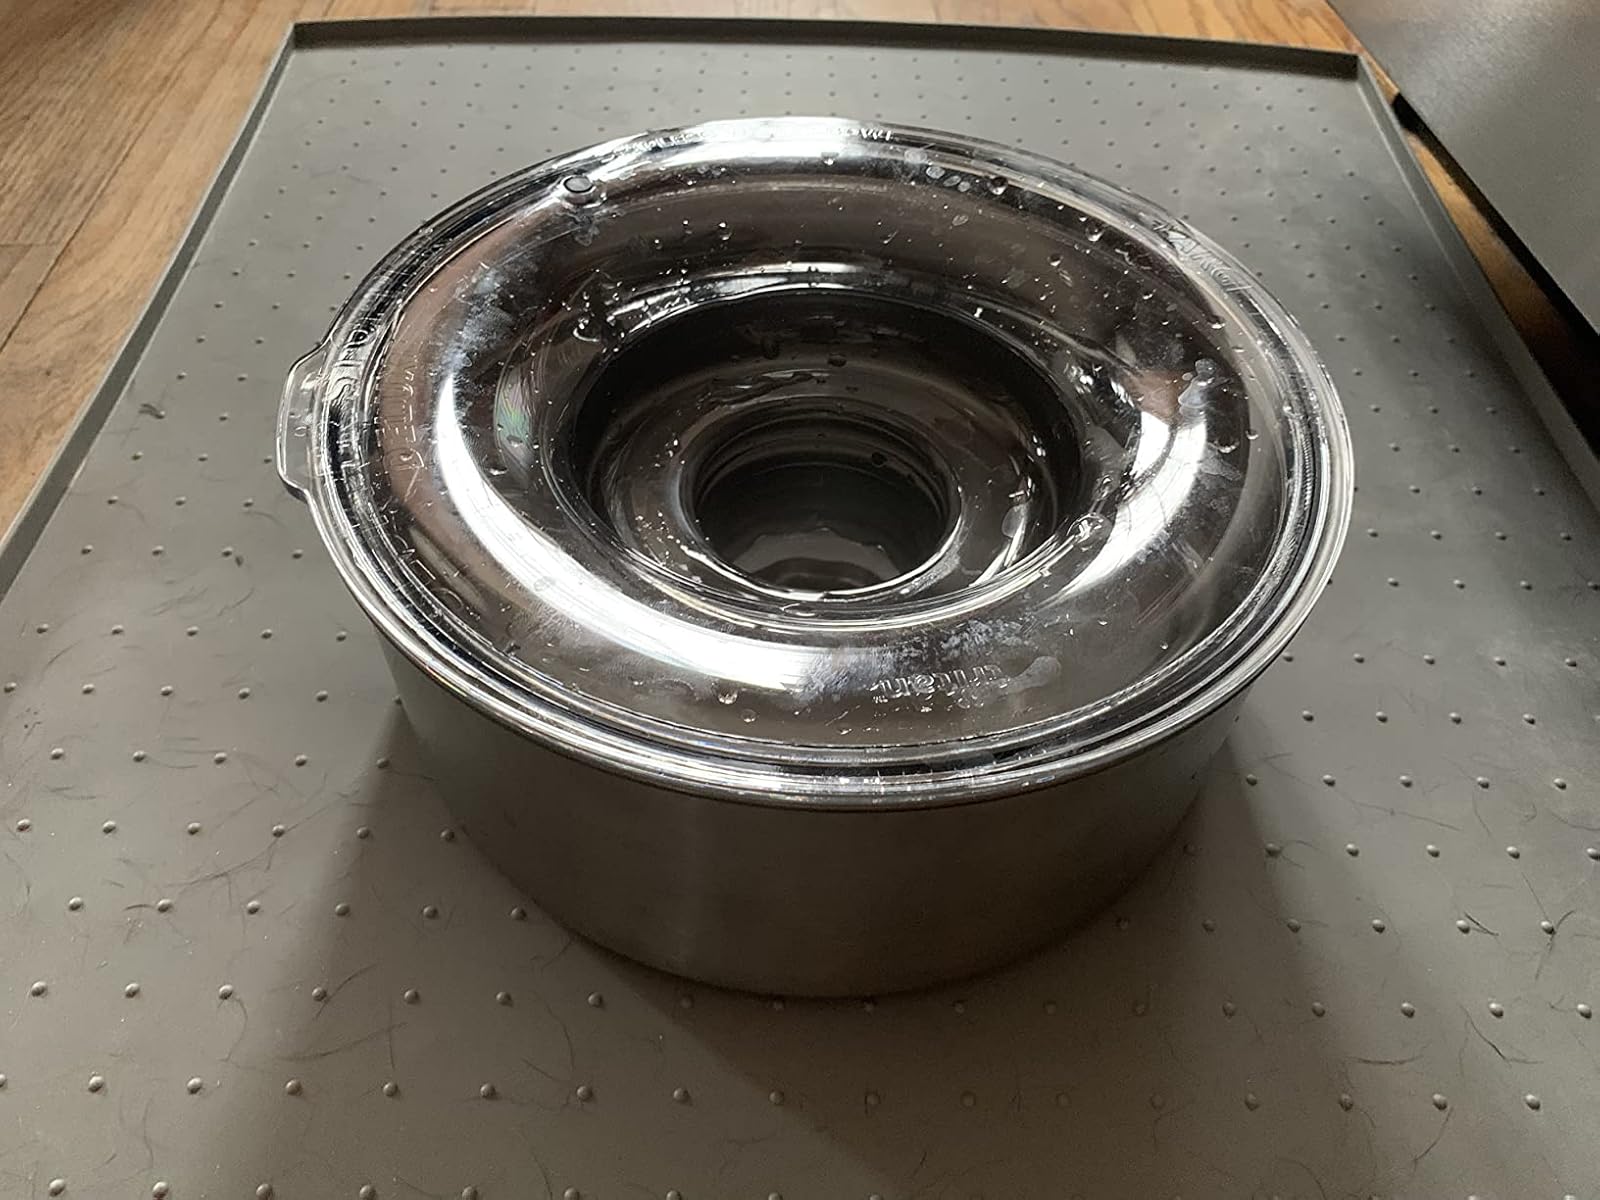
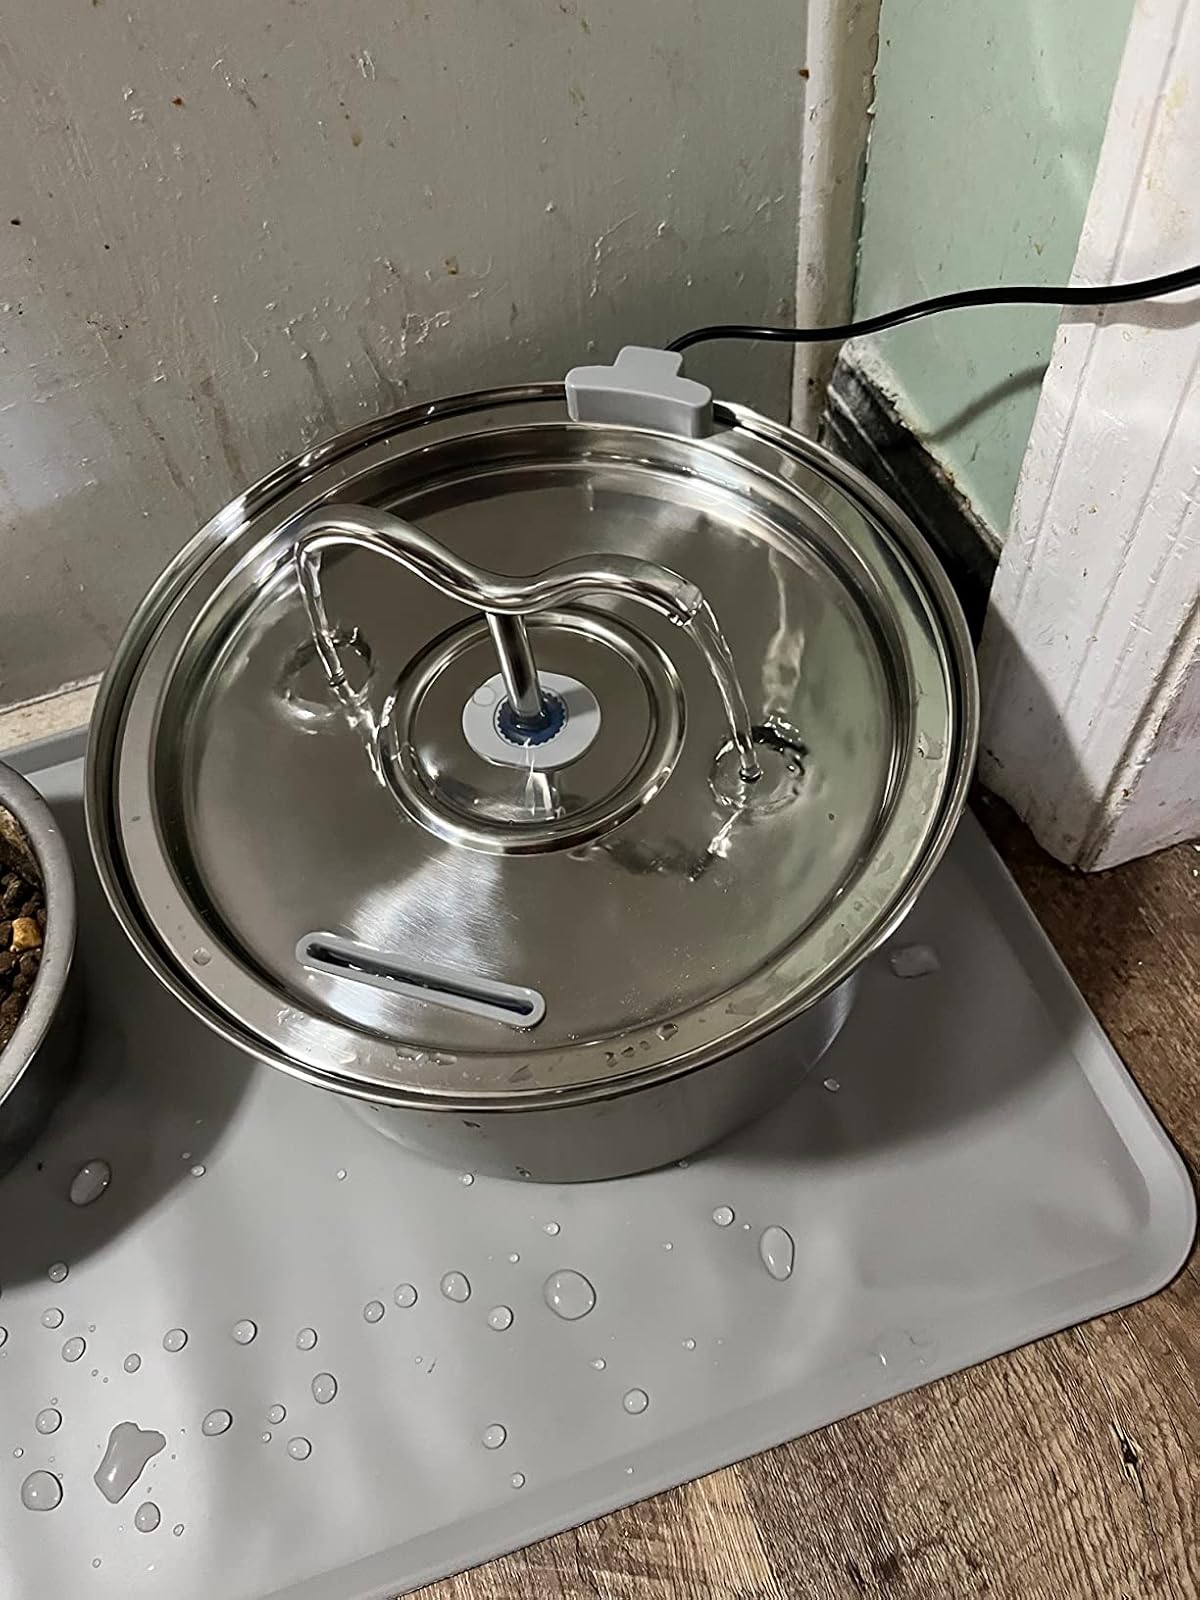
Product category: items_bowl
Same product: no